Adolescence

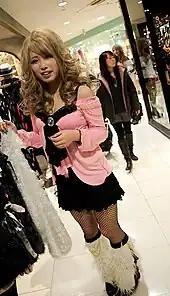
Shibuya 109 store staff from the Japanese brand "Golds Infinity" in 2010. "Gyaru" is a fashion style popular with youth.

There are certain characteristics of adolescent development that are more rooted in culture than in human biology or cognitive structures. Culture has been defined as the "symbolic and behavioral inheritance received from the past that provides a community framework for what is valued". Culture is learned and socially shared, and it affects all aspects of an individual's life. Social responsibilities, sexual expression, and belief system development, for instance, are all things that are likely to vary by culture. Furthermore, distinguishing characteristics of youth, including dress, music and other uses of media, employment, art, food and beverage choices, recreation, and language, all constitute a youth culture. For these reasons, culture is a prevalent and powerful presence in the lives of adolescents, and therefore we cannot fully understand today's adolescents without studying and understanding their culture. However, "culture" should not be seen as synonymous with nation or ethnicity. Many cultures are present within any given country and racial or socioeconomic group. Furthermore, to avoid ethnocentrism, researchers must be careful not to define the culture's role in adolescence in terms of their own cultural beliefs.